Girija Prasad Koirala

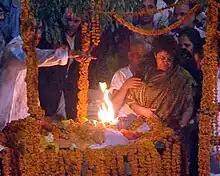
Sujata Koirala at funeral of Girija Prasad Koirala.

Koirala became prime minister in 2000 for his third term following the resignation of Krishna Prasad Bhattarai, under whose leadership the Nepali Congress Party had won the parliamentary election. The party had won claiming that Krishna Prasad Bhattarai would be the Prime Minister, but Koirala led a group of dissident MPs and forced Bhattarai to resign or face a no-confidence motion. At that time Nepal was fighting a civil war against the Communist Party of Nepal (Maoist). Koirala resigned in July 2001, one month after the Nepalese royal massacre after which the military was mobilized in the civil war for the first time, something Koirala had unsuccessfully attempted to do while in office. He was replaced by former prime minister Sher Bahadur Deuba, who was elected by a majority of members of the Nepal.